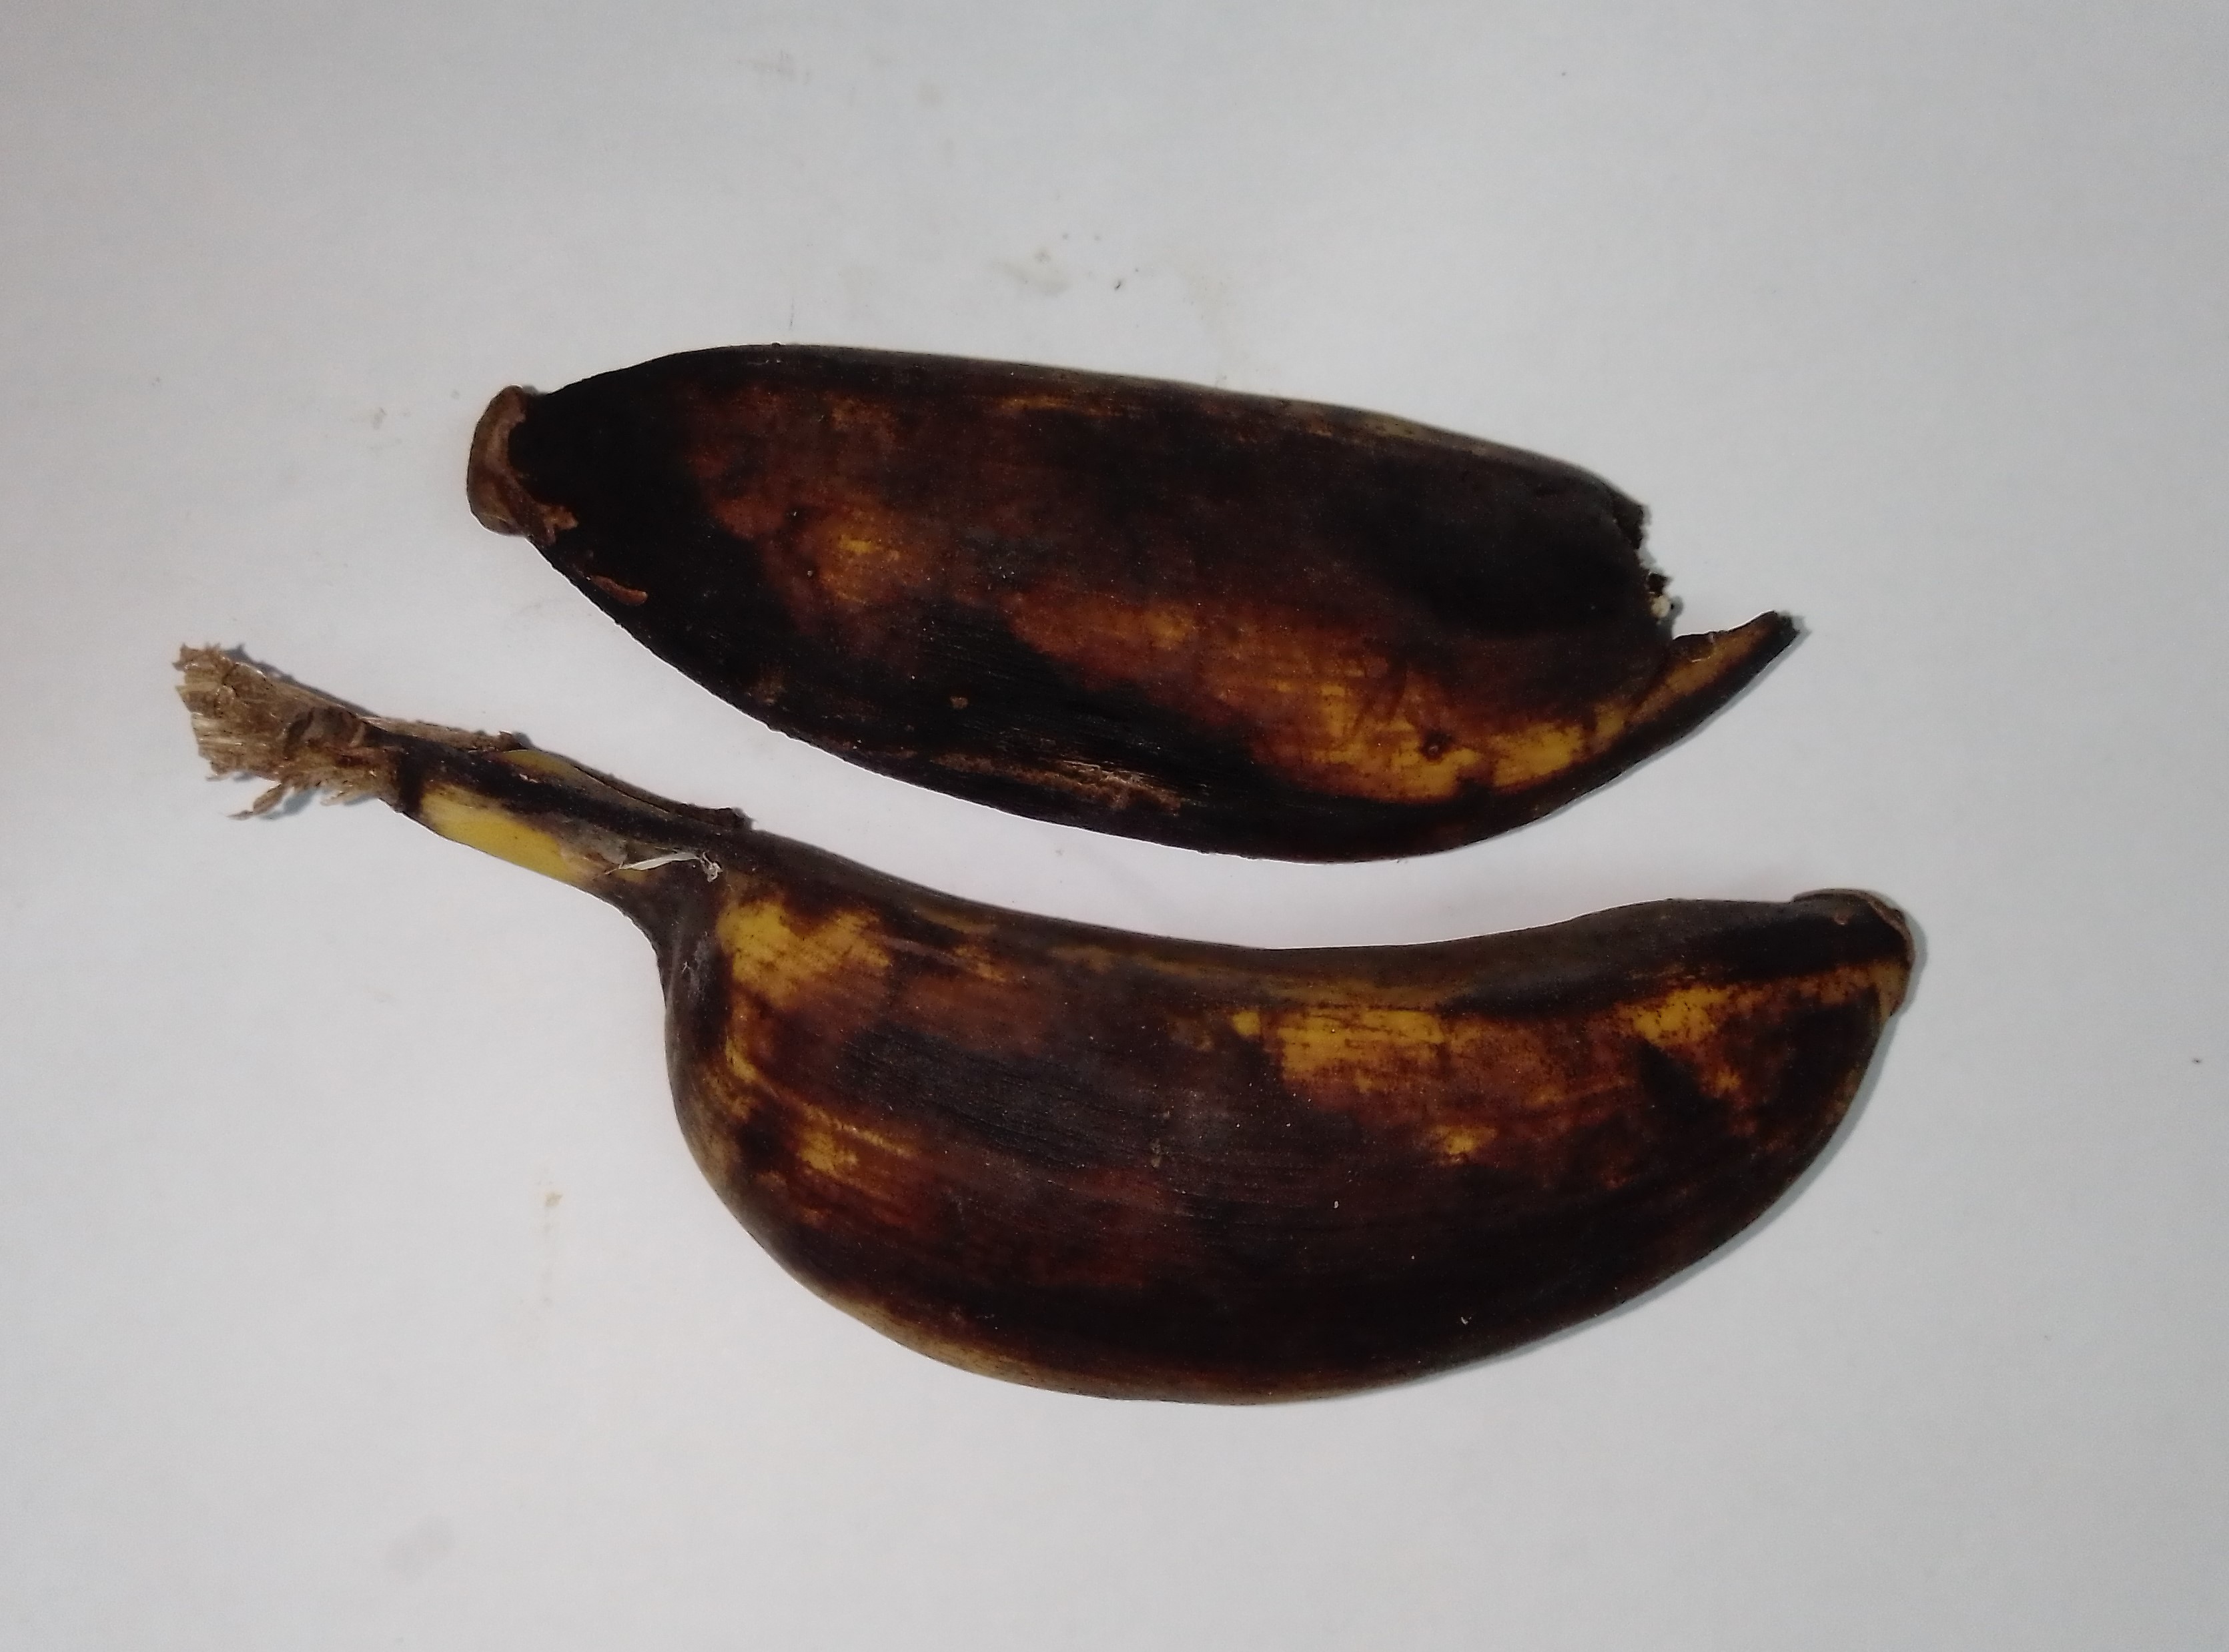
Fruit: banana
Condition: rotten